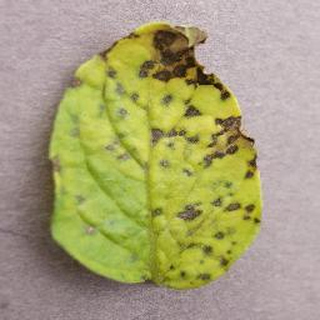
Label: tomato_septoria_leaf_spot